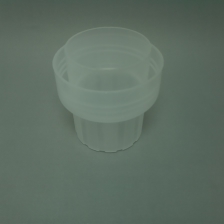
Color: white/transparent
Cap type: standard cap